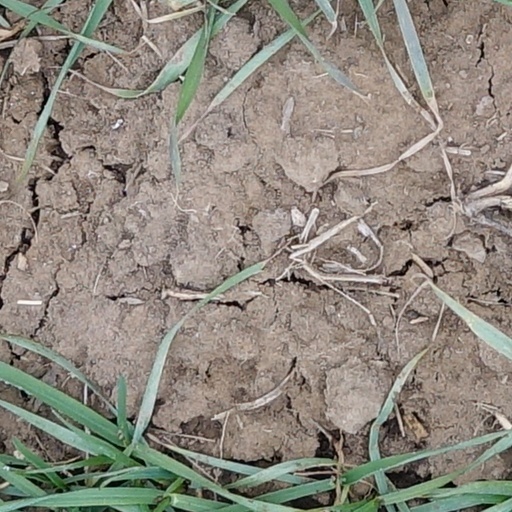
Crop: wheat